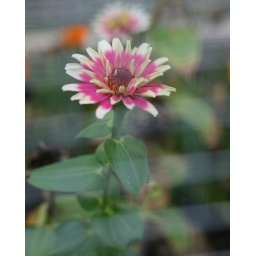
One of the flower plants the girls picked out last summer to go in my failed vegetable garden.